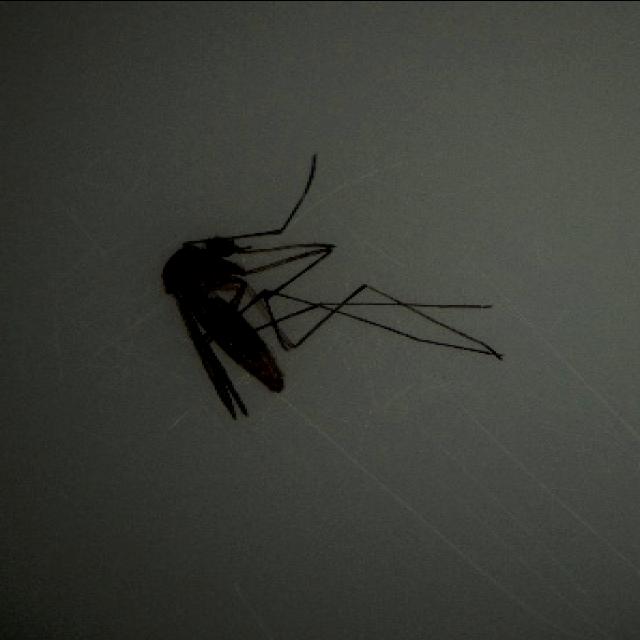
Species: culex_pipiens